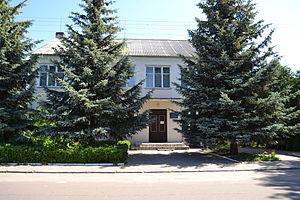
Chatsk est une commune urbaine de l'oblast de Volhynie, en Ukraine, et le centre administratif du raïon de Chatsk. Sa population s'élevait à 5 309 habitants en 2019.